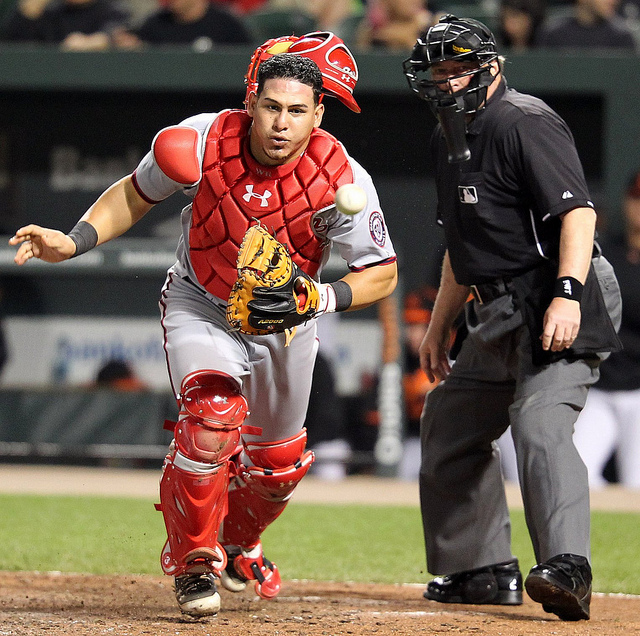
người đàn ông áo đỏ đang chơi bóng chày trên sân